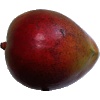
Label: red_mango